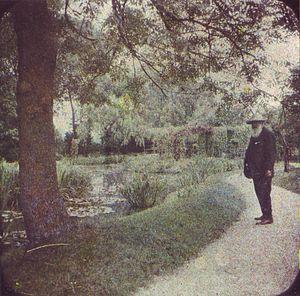
Claude Monet, né le 14 novembre 1840 à Paris et mort le 5 décembre 1926 à Giverny, est un peintre français et l’un des fondateurs de l'impressionnisme.